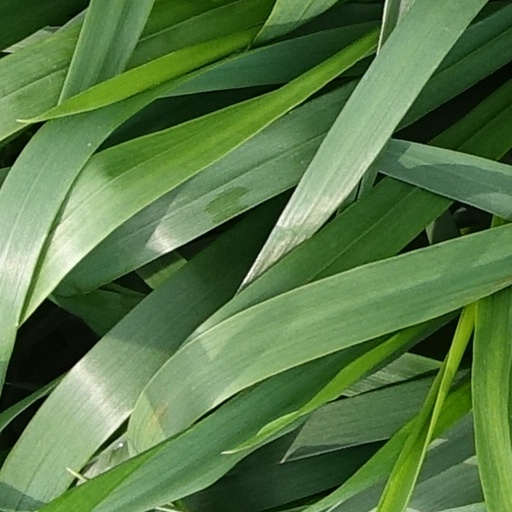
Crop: wheat